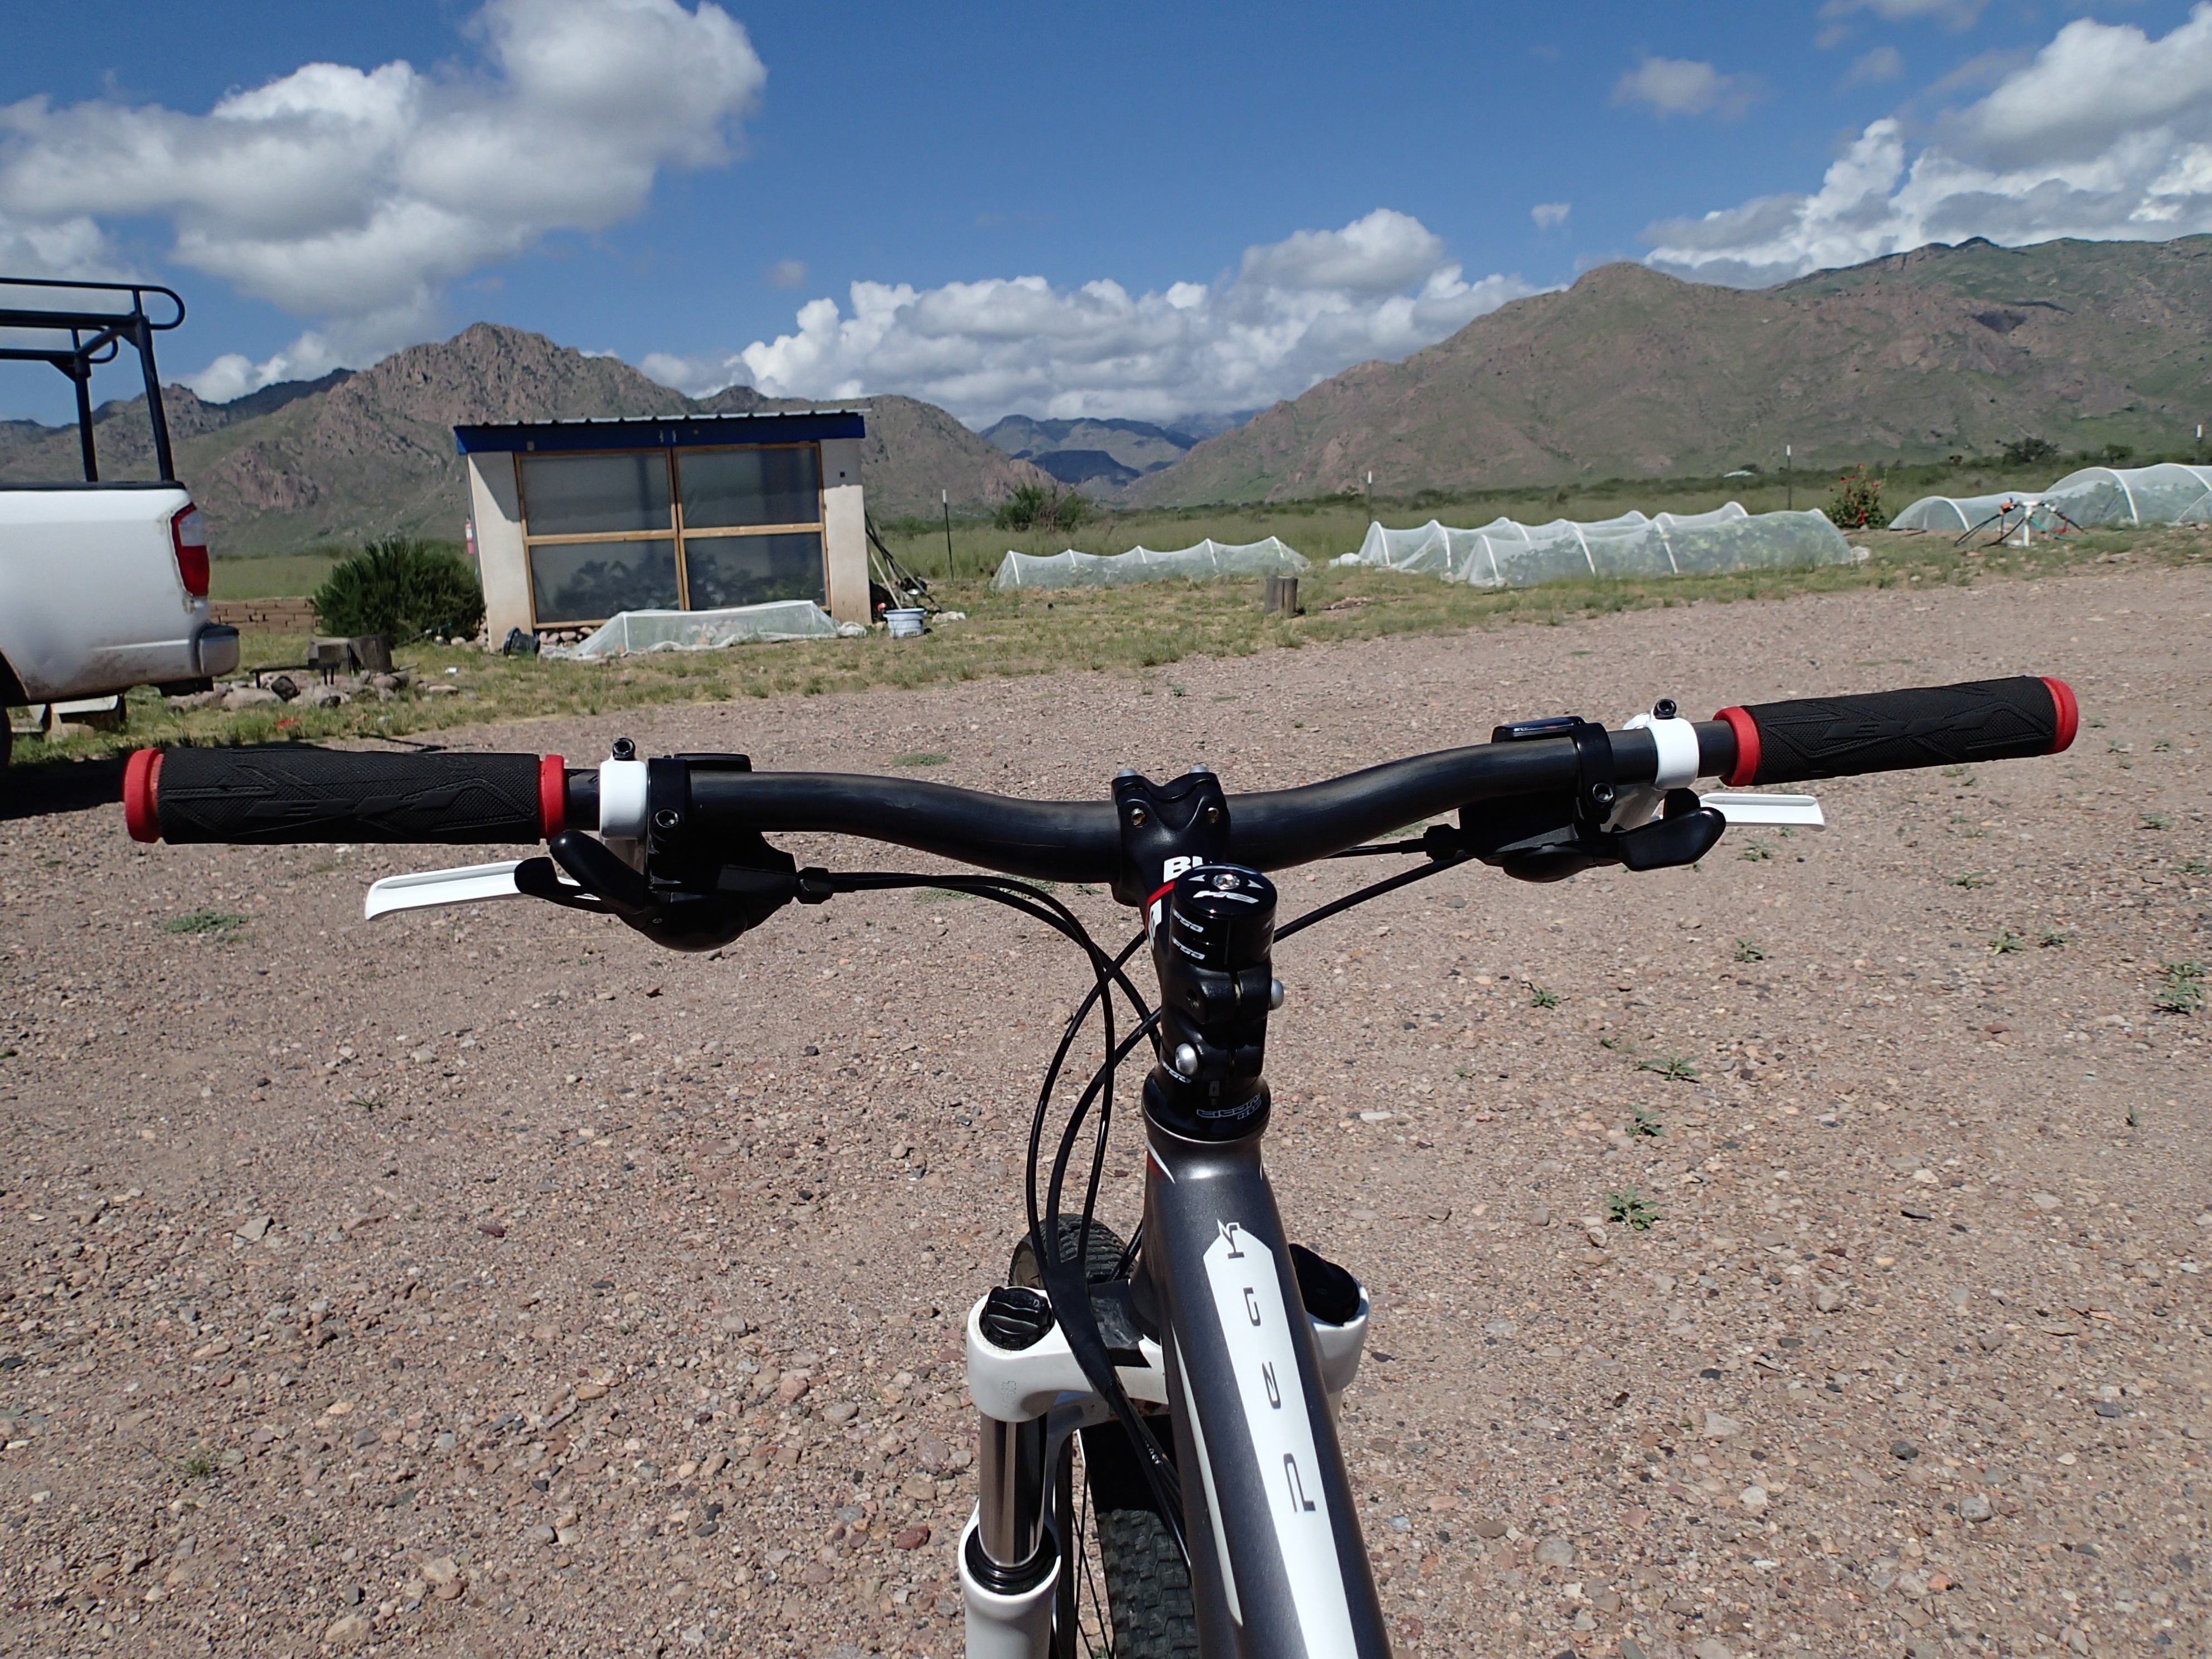
bicycle, vehicle, sports equipment, mountain bike, cycling, horseshoecanyon, freeride, mountain biking, bicycle frame, cycle sport, downhill mountain biking, bicycle motocross, bmx bike, road bicycle